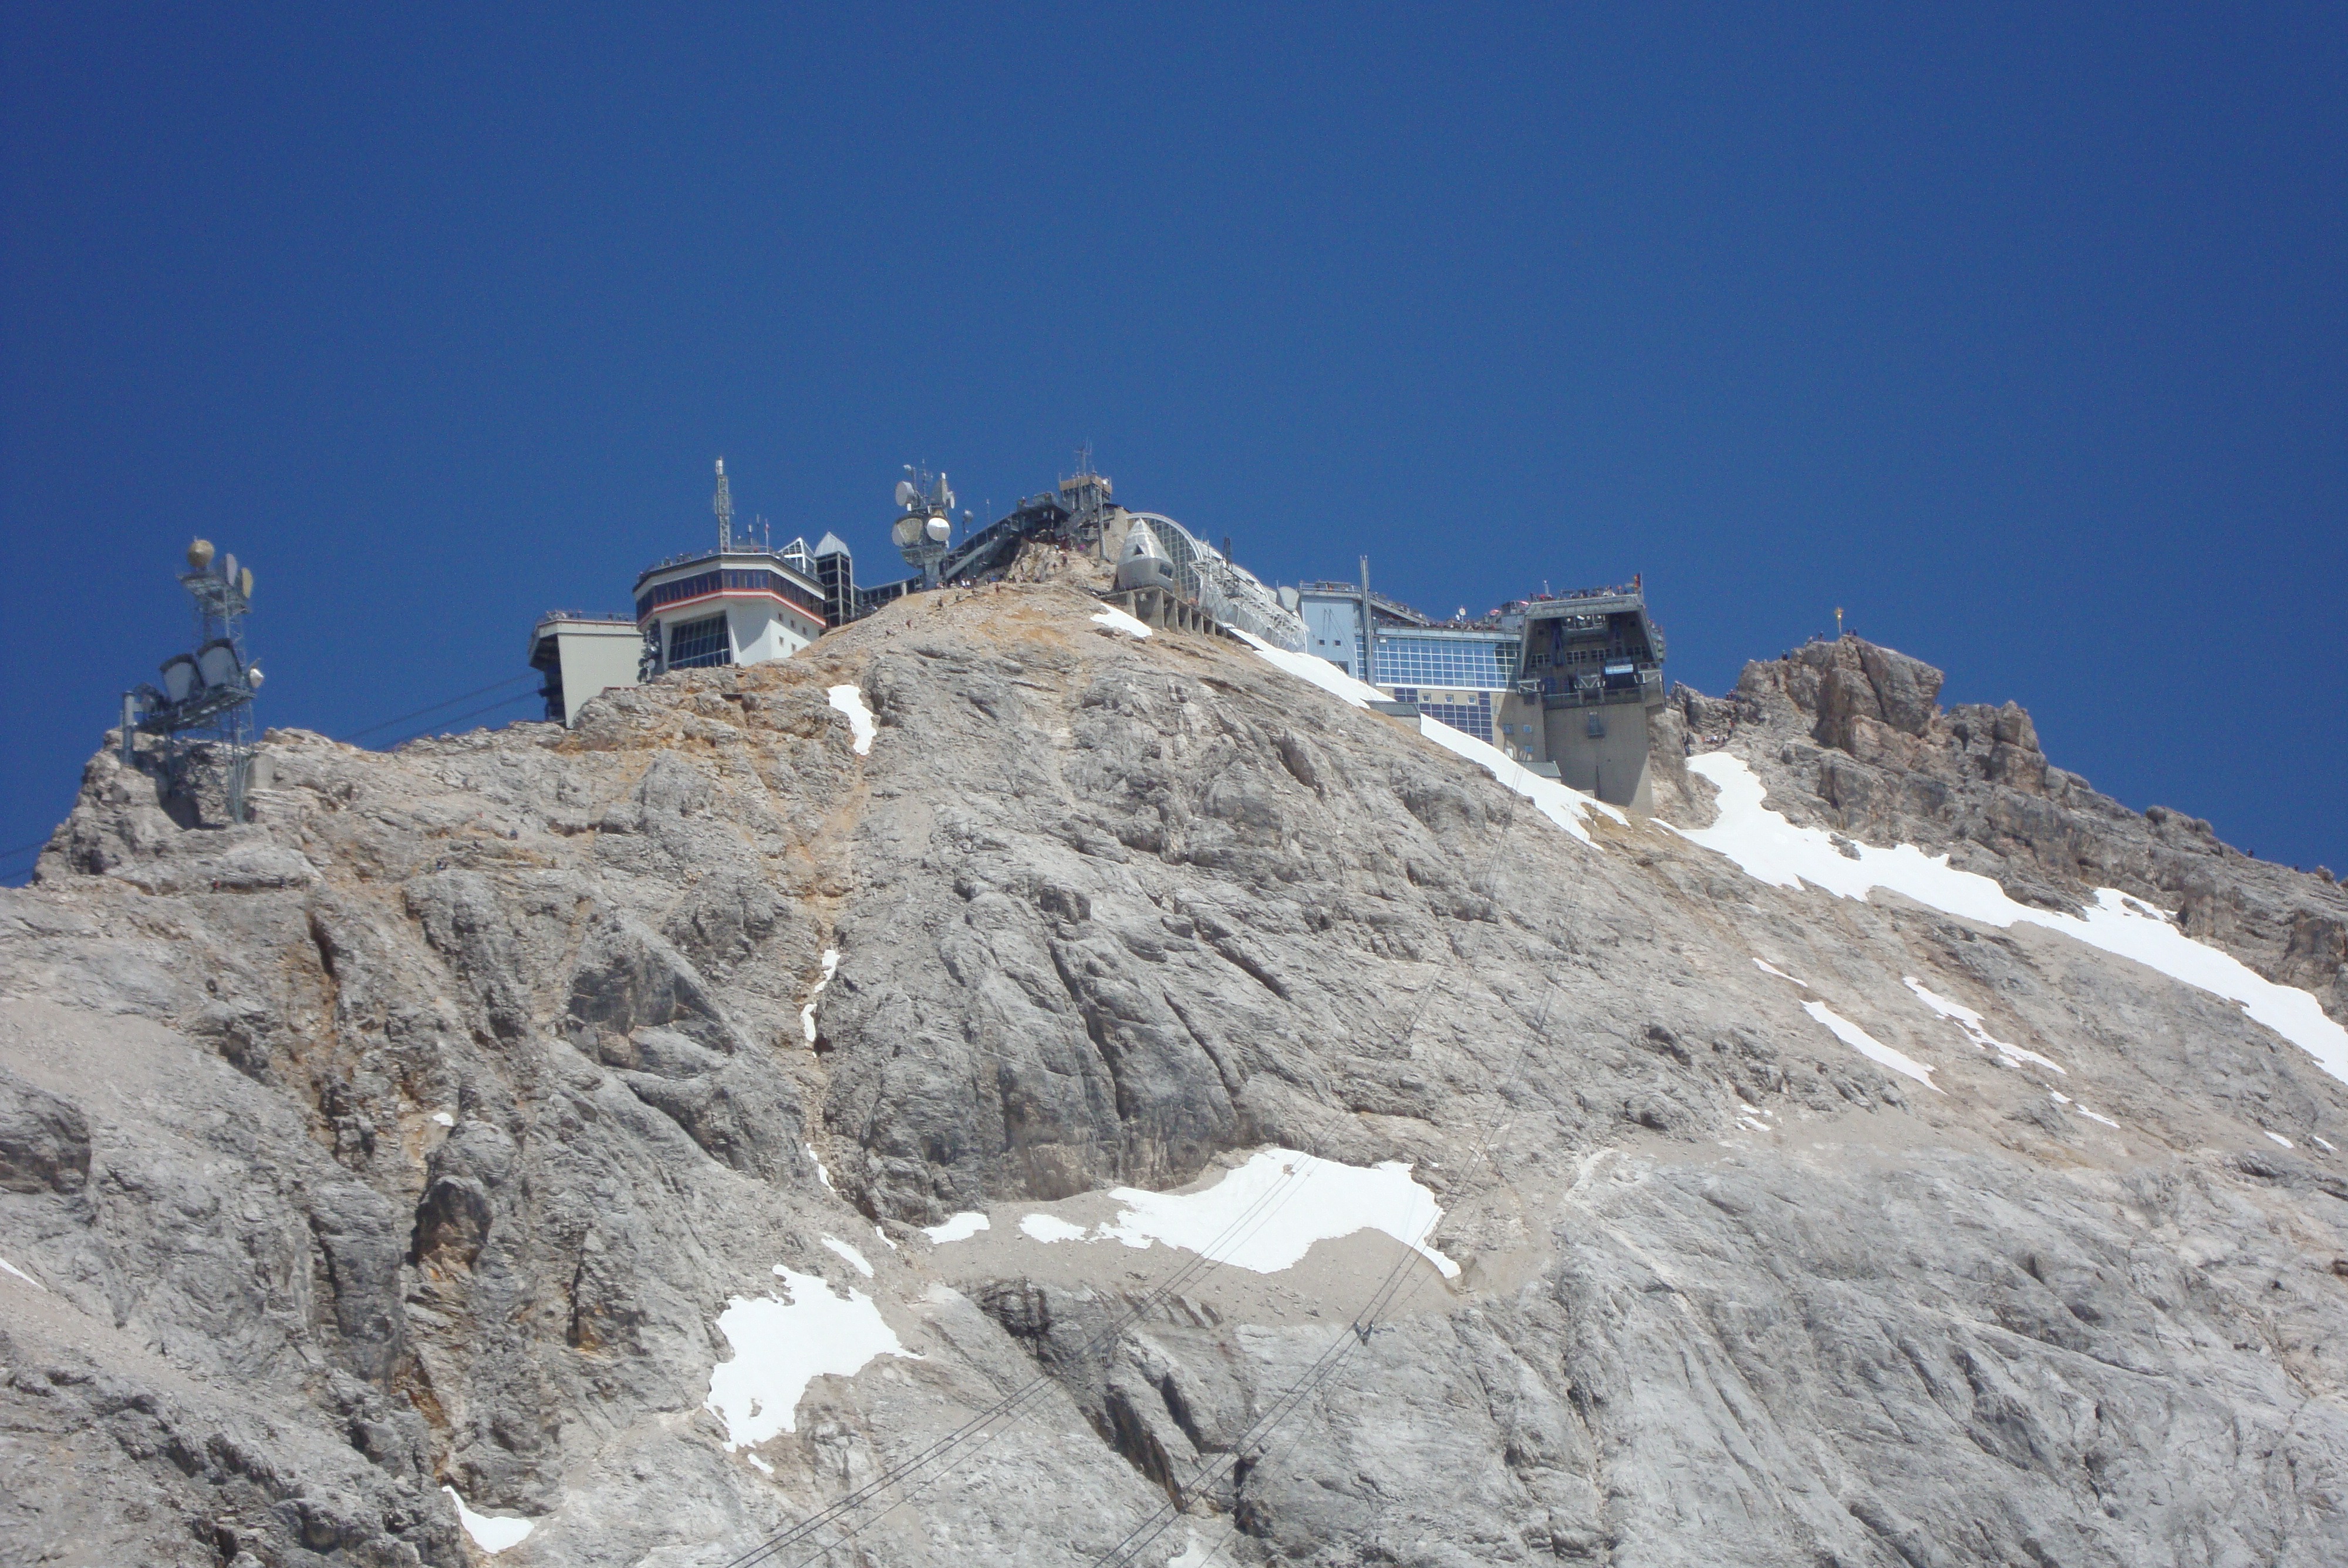
mountain, snow, winter, adventure, mountain range, cliff, alpine, terrain, rock wall, ridge, summit, lime, mountaineering, geology, alps, plateau, zugspitze, landform, mountain station, mountain pass, mountainous landforms, geological phenomenon